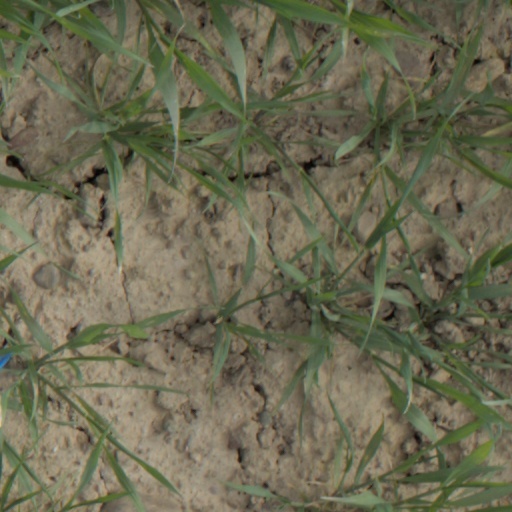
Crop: wheat